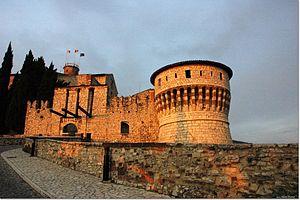
La colline Cidneo est une colline des Montagnes autour du lac de Garde qui se situe à proximité du centre historique de la ville de Brescia.